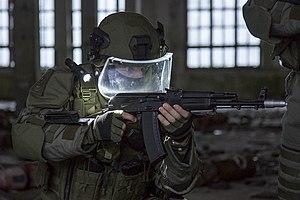
Un écran facial, élément d'équipement de protection individuel qui cherche à protéger le visage du porteur d'un danger tel qu'un projectile, un débris routier ou une projection chimique, ou d'éléments infectieux.